Rail transport in the Soviet Union

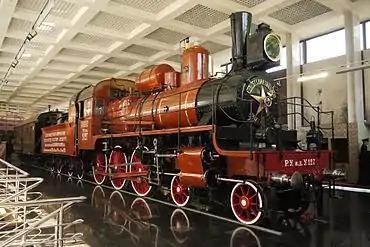
Russian locomotive class U – U-127 Lenin's 4-6-0 oil burning compound locomotive, currently preserved at the Museum of the Moscow Railway at Paveletsky Rail Terminal

The Soviet Union was heavily dependent on rail transport, not least during the Russian Civil War and World War II, but also for industrialization according to the five-year plans.